Benoît de Boigne

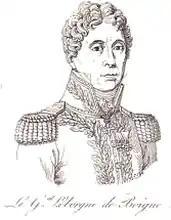
Portrait of Benoît de Boigne by Boilly, 1823.

In August 1783, de Boigne received permission to leave Oudh and went north to search for new trade routes. His journey by horse led him to Delhi in the company of Polier, who also had to go there for business. During the trip, de Boigne saw the Taj Mahal and other Indian sights, including various smaller kingdoms and tribes. In Delhi, an Englishman named Anderson offered to get de Boigne an audience with Emperor Shah Alam, whose court was at the Red Fort. During this audience, de Boigne told the emperor about his proposal to seek new trade routes, but the emperor put off any decision ("We'll see"). De Boigne waited in Delhi, hoping for a favorable answer. However, circumstances were about to change. The day after the audience, an imperial edict gave Mahadji Sindhia the government of the provinces of Delhi and Agra. In other words, Sindhia became the imperial regent and the real power, while Emperor Shah Alam, without being deposed, was now only a figurehead. In 1790, de Boigne summarized Indian politics of the time: